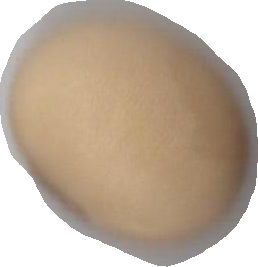
Variety: Anjasmoro